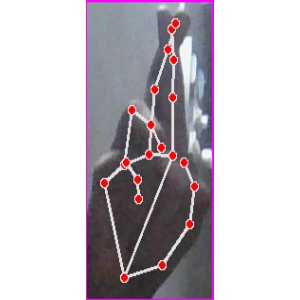
अक्षर: र